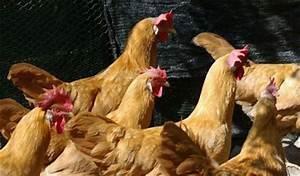
chicken